Lee Atwater

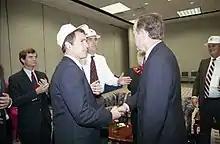
Atwater (at left) with the Bush family on Election Night 1988

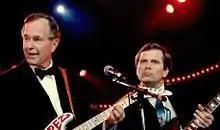
Lee Atwater "jams" with President George H. W. Bush at Inaugural festivity on January 21, 1989

Atwater's most noteworthy campaign was the 1988 presidential election, when he served as campaign manager for Republican nominee George H. W. Bush.